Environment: real
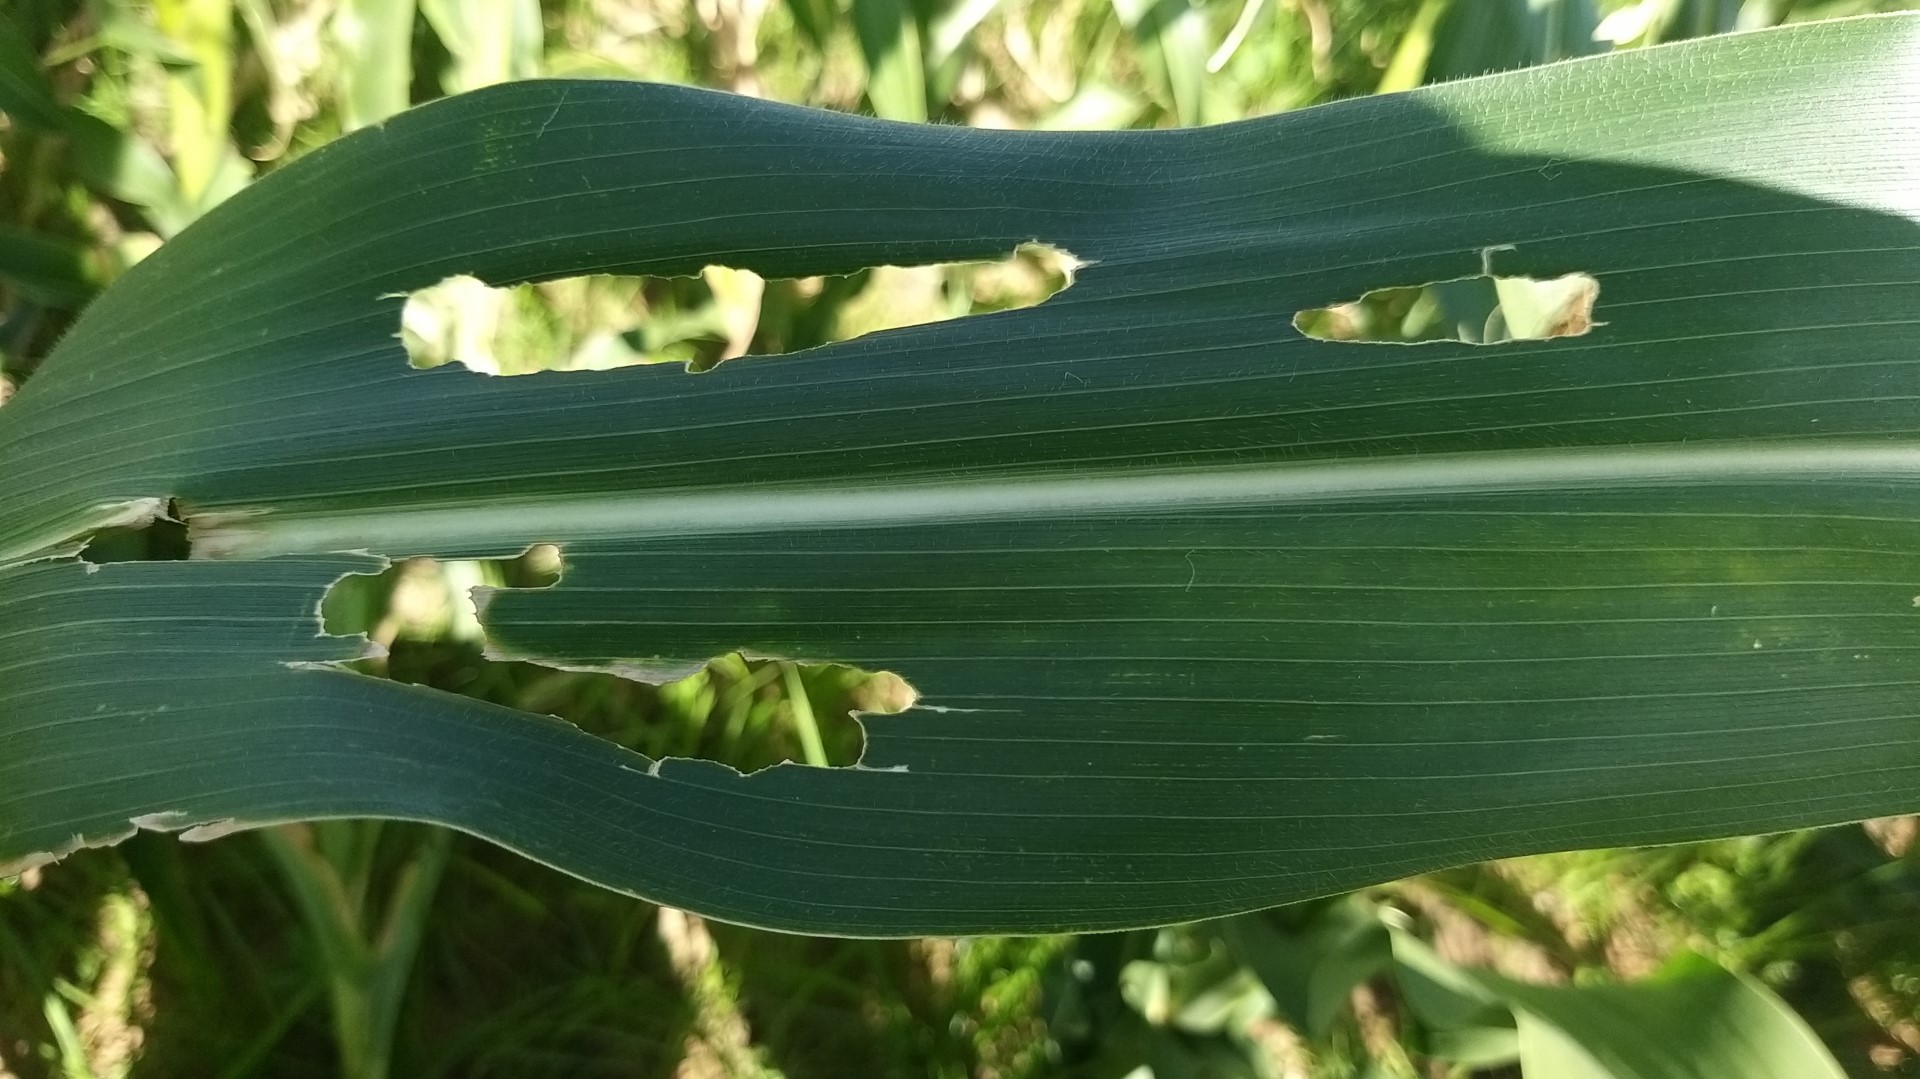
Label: fall_armyworm